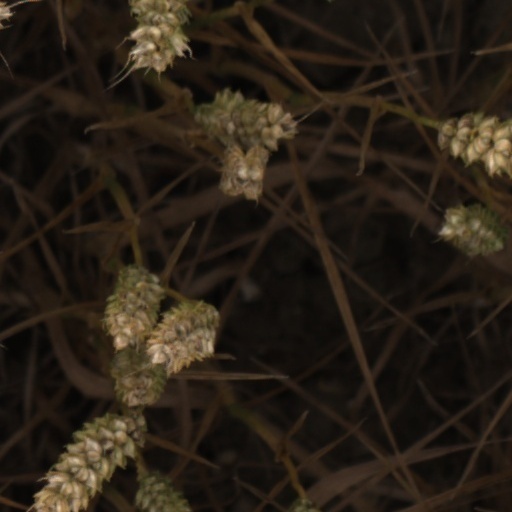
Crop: wheat